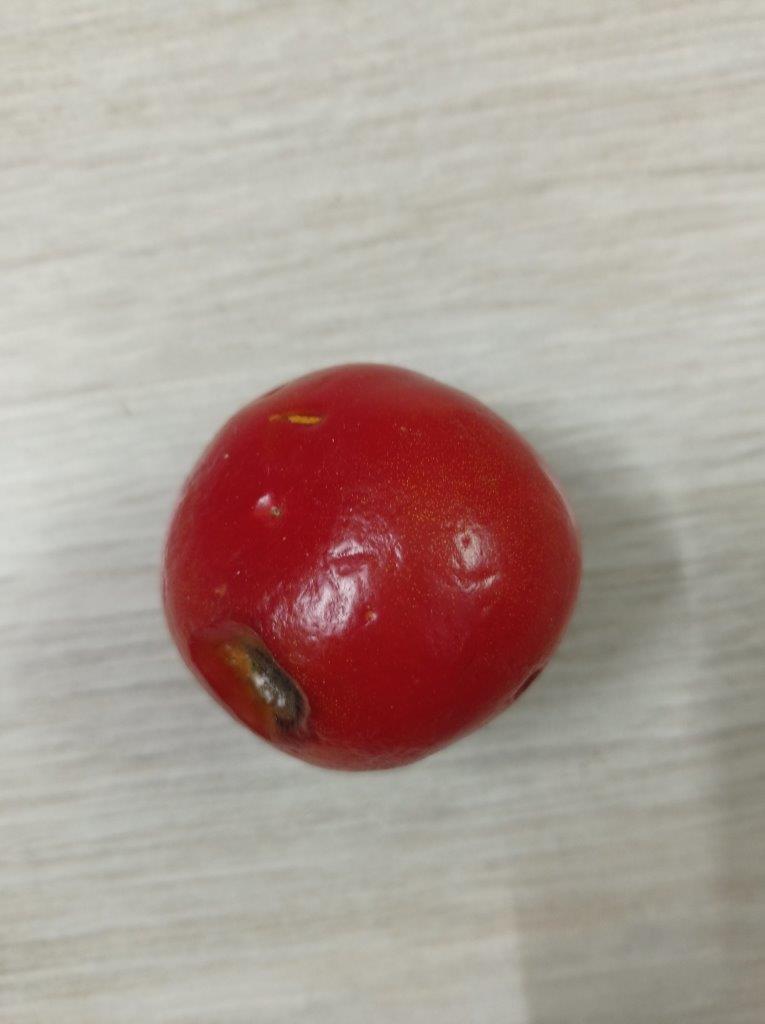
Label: Rotten